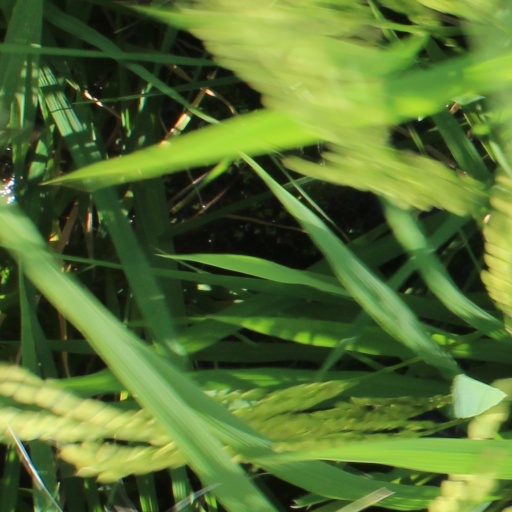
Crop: rice